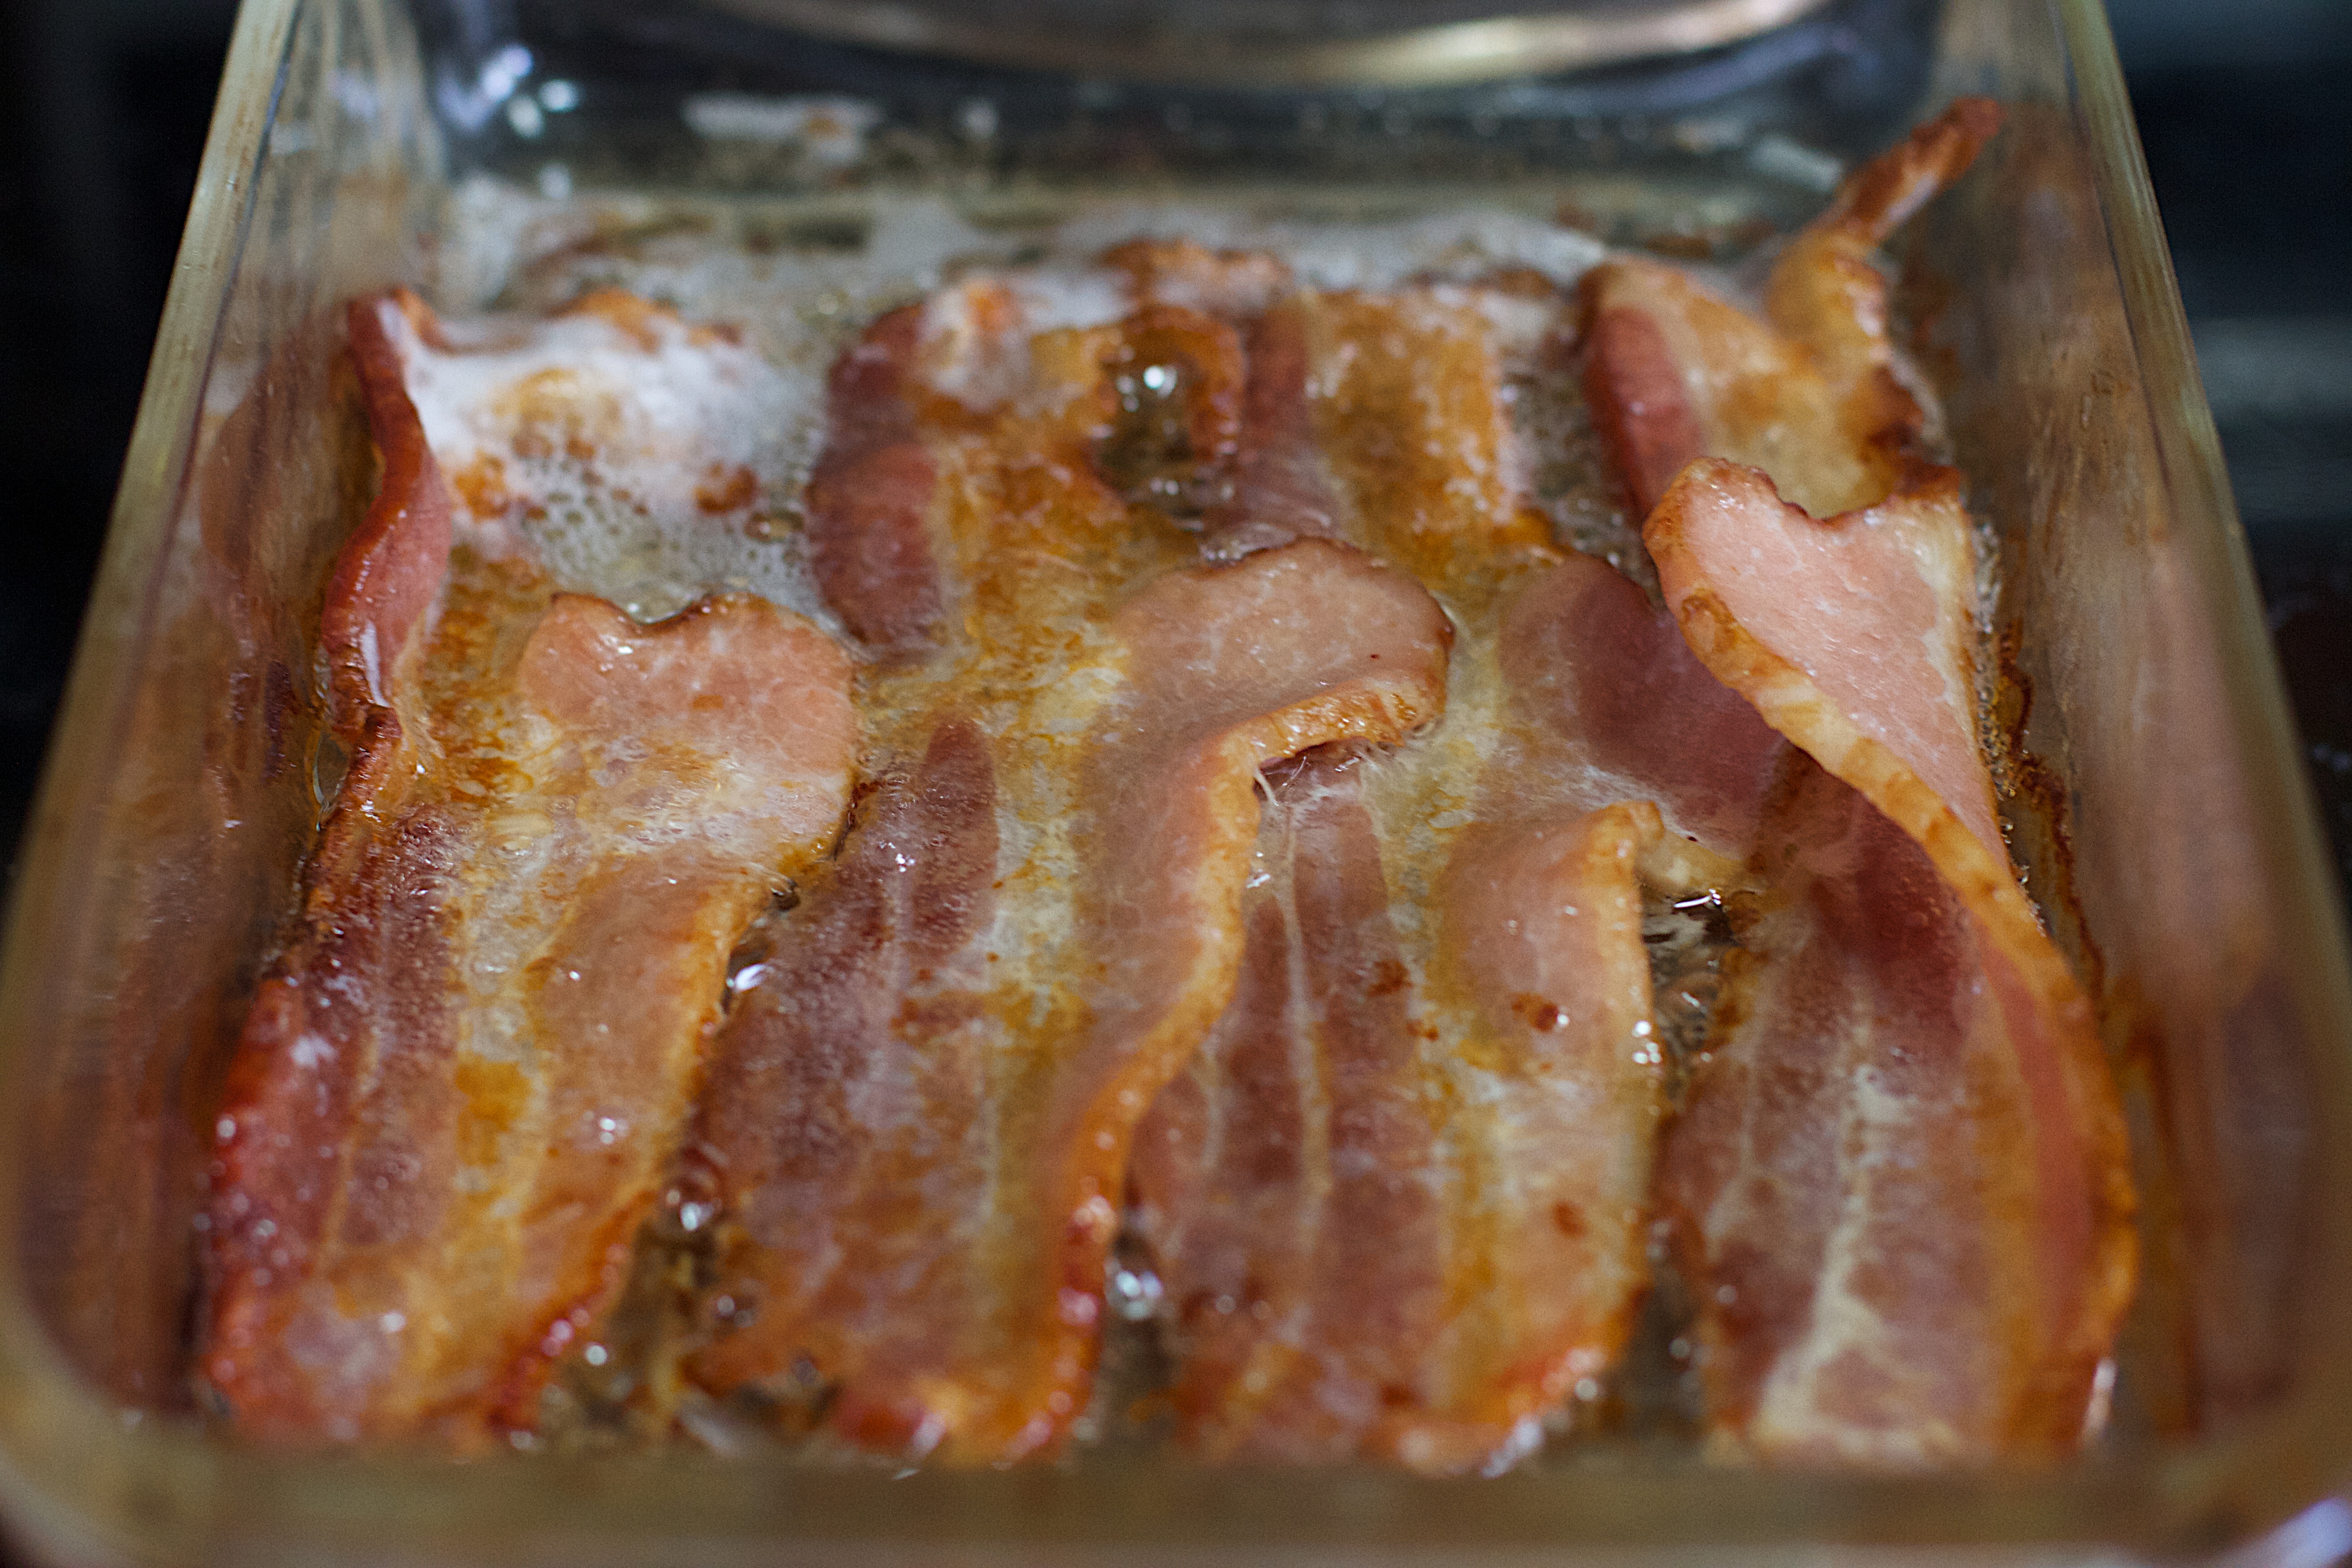
dish, food, fish, meat, pork, cuisine, bacon, roasting, 2014365, spare ribs, animal source foods, samgyeopsal, unadon